× Odontonia

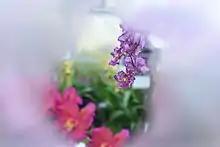
Orchid "Odontonia Prism Picotee X Crystal Palace"

× "Odontonia, abbreviated as Odtna." in the horticultural trade, was the archaic nothogenus for intergeneric orchid hybrids including the two orchid genera "Miltonia" and "Odontoglossum" ("Milt". × "Odm".) but when in fact the most × "Odontonia" hybrids were made with "Miltoniopsis" ("Mltnps.").